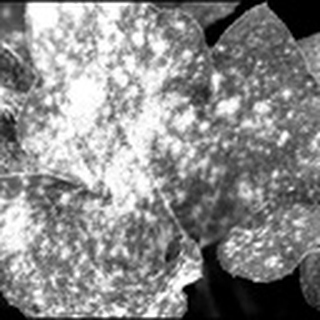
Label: cotton_powdery_mildew